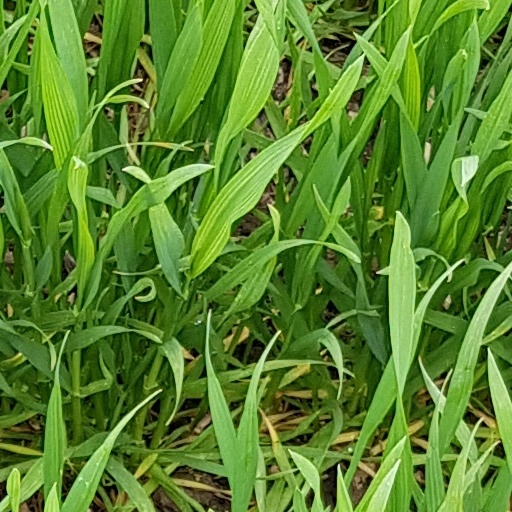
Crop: wheat